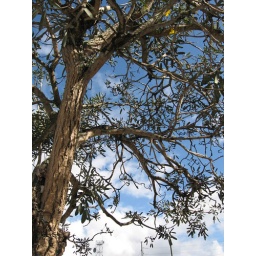
tree against sky